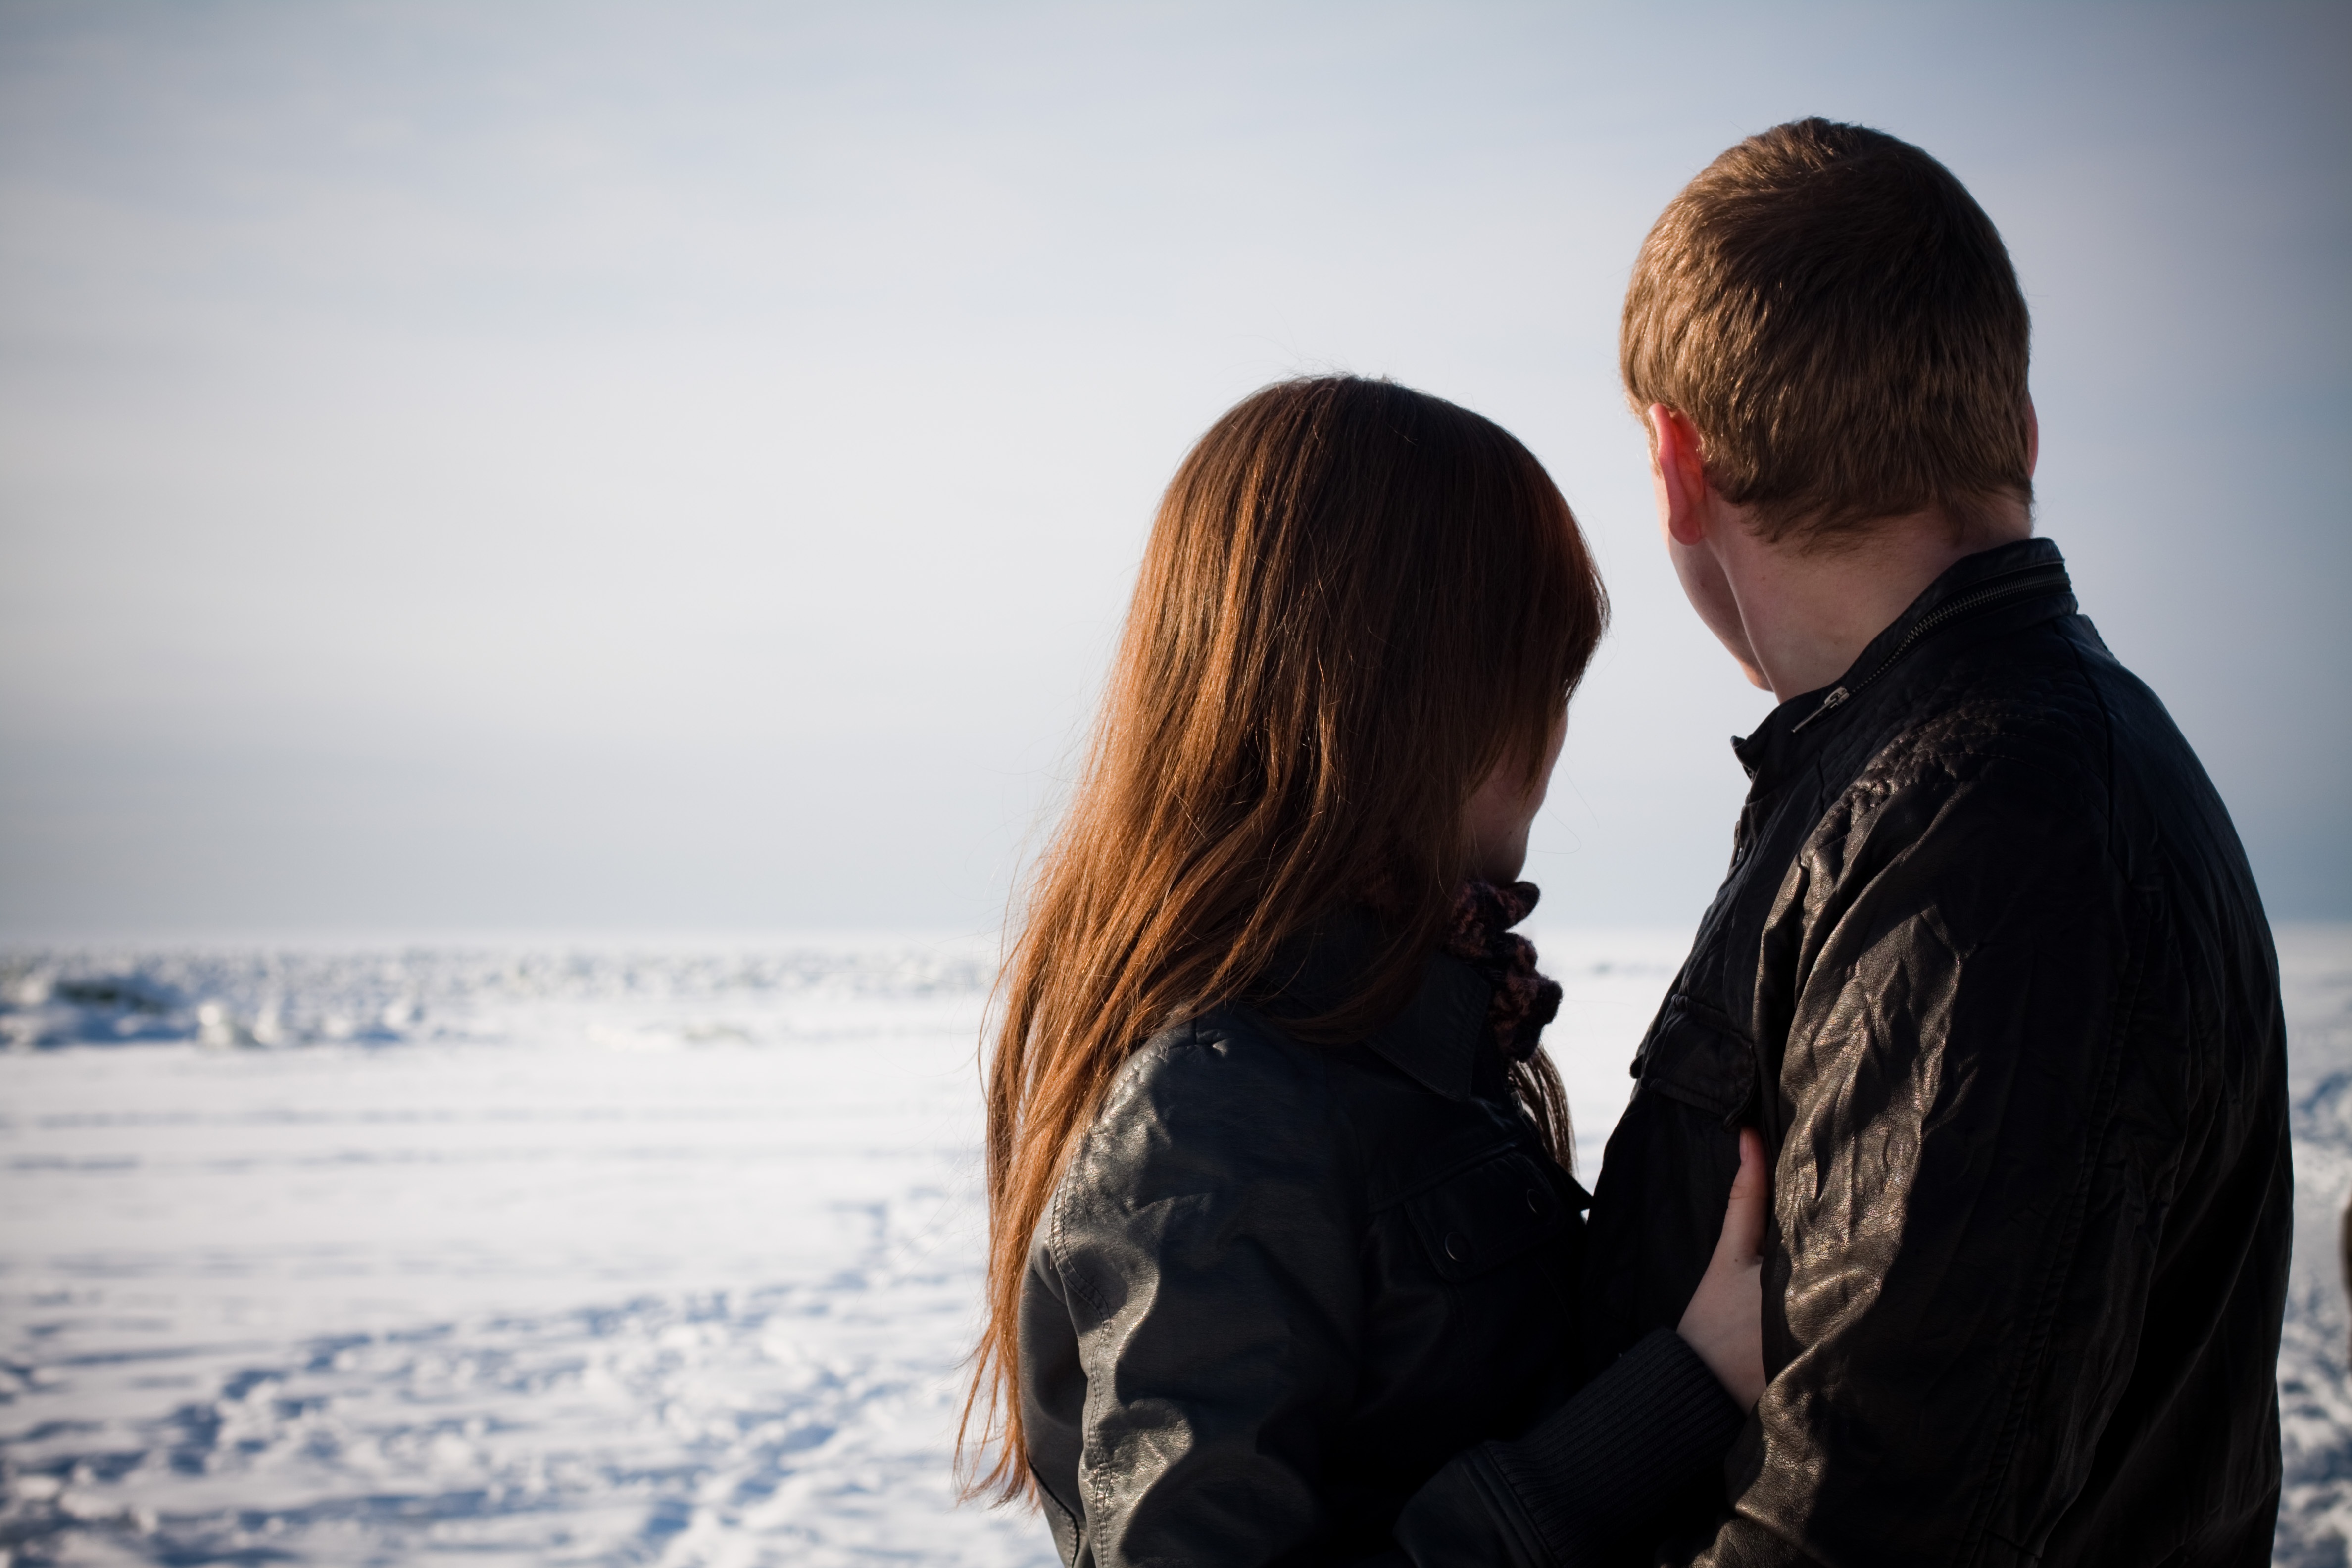
man, person, winter, people, male, love, portrait, couple, romance, season, ceremony, future, happiness, mood, february, emotion, interaction, sweethearts, gulf of finland